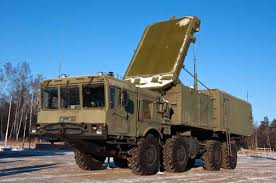
Label: 30N6E